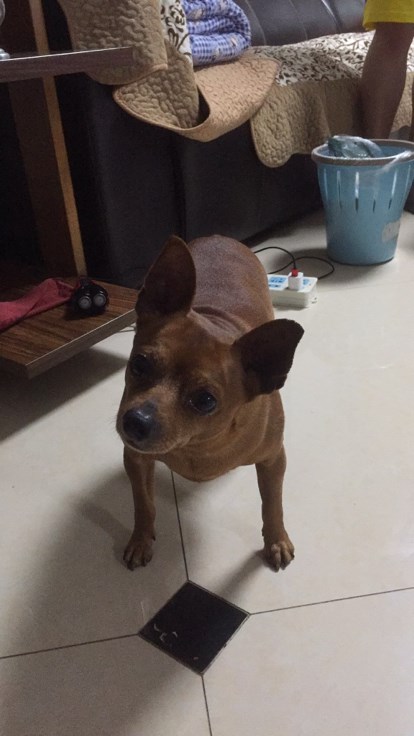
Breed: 561-n000127-miniature_pinscher